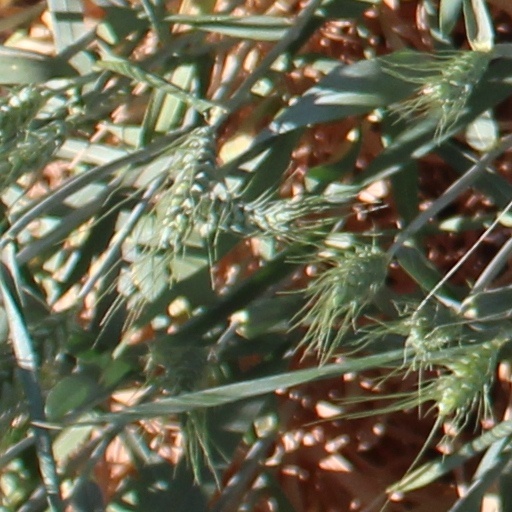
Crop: wheat